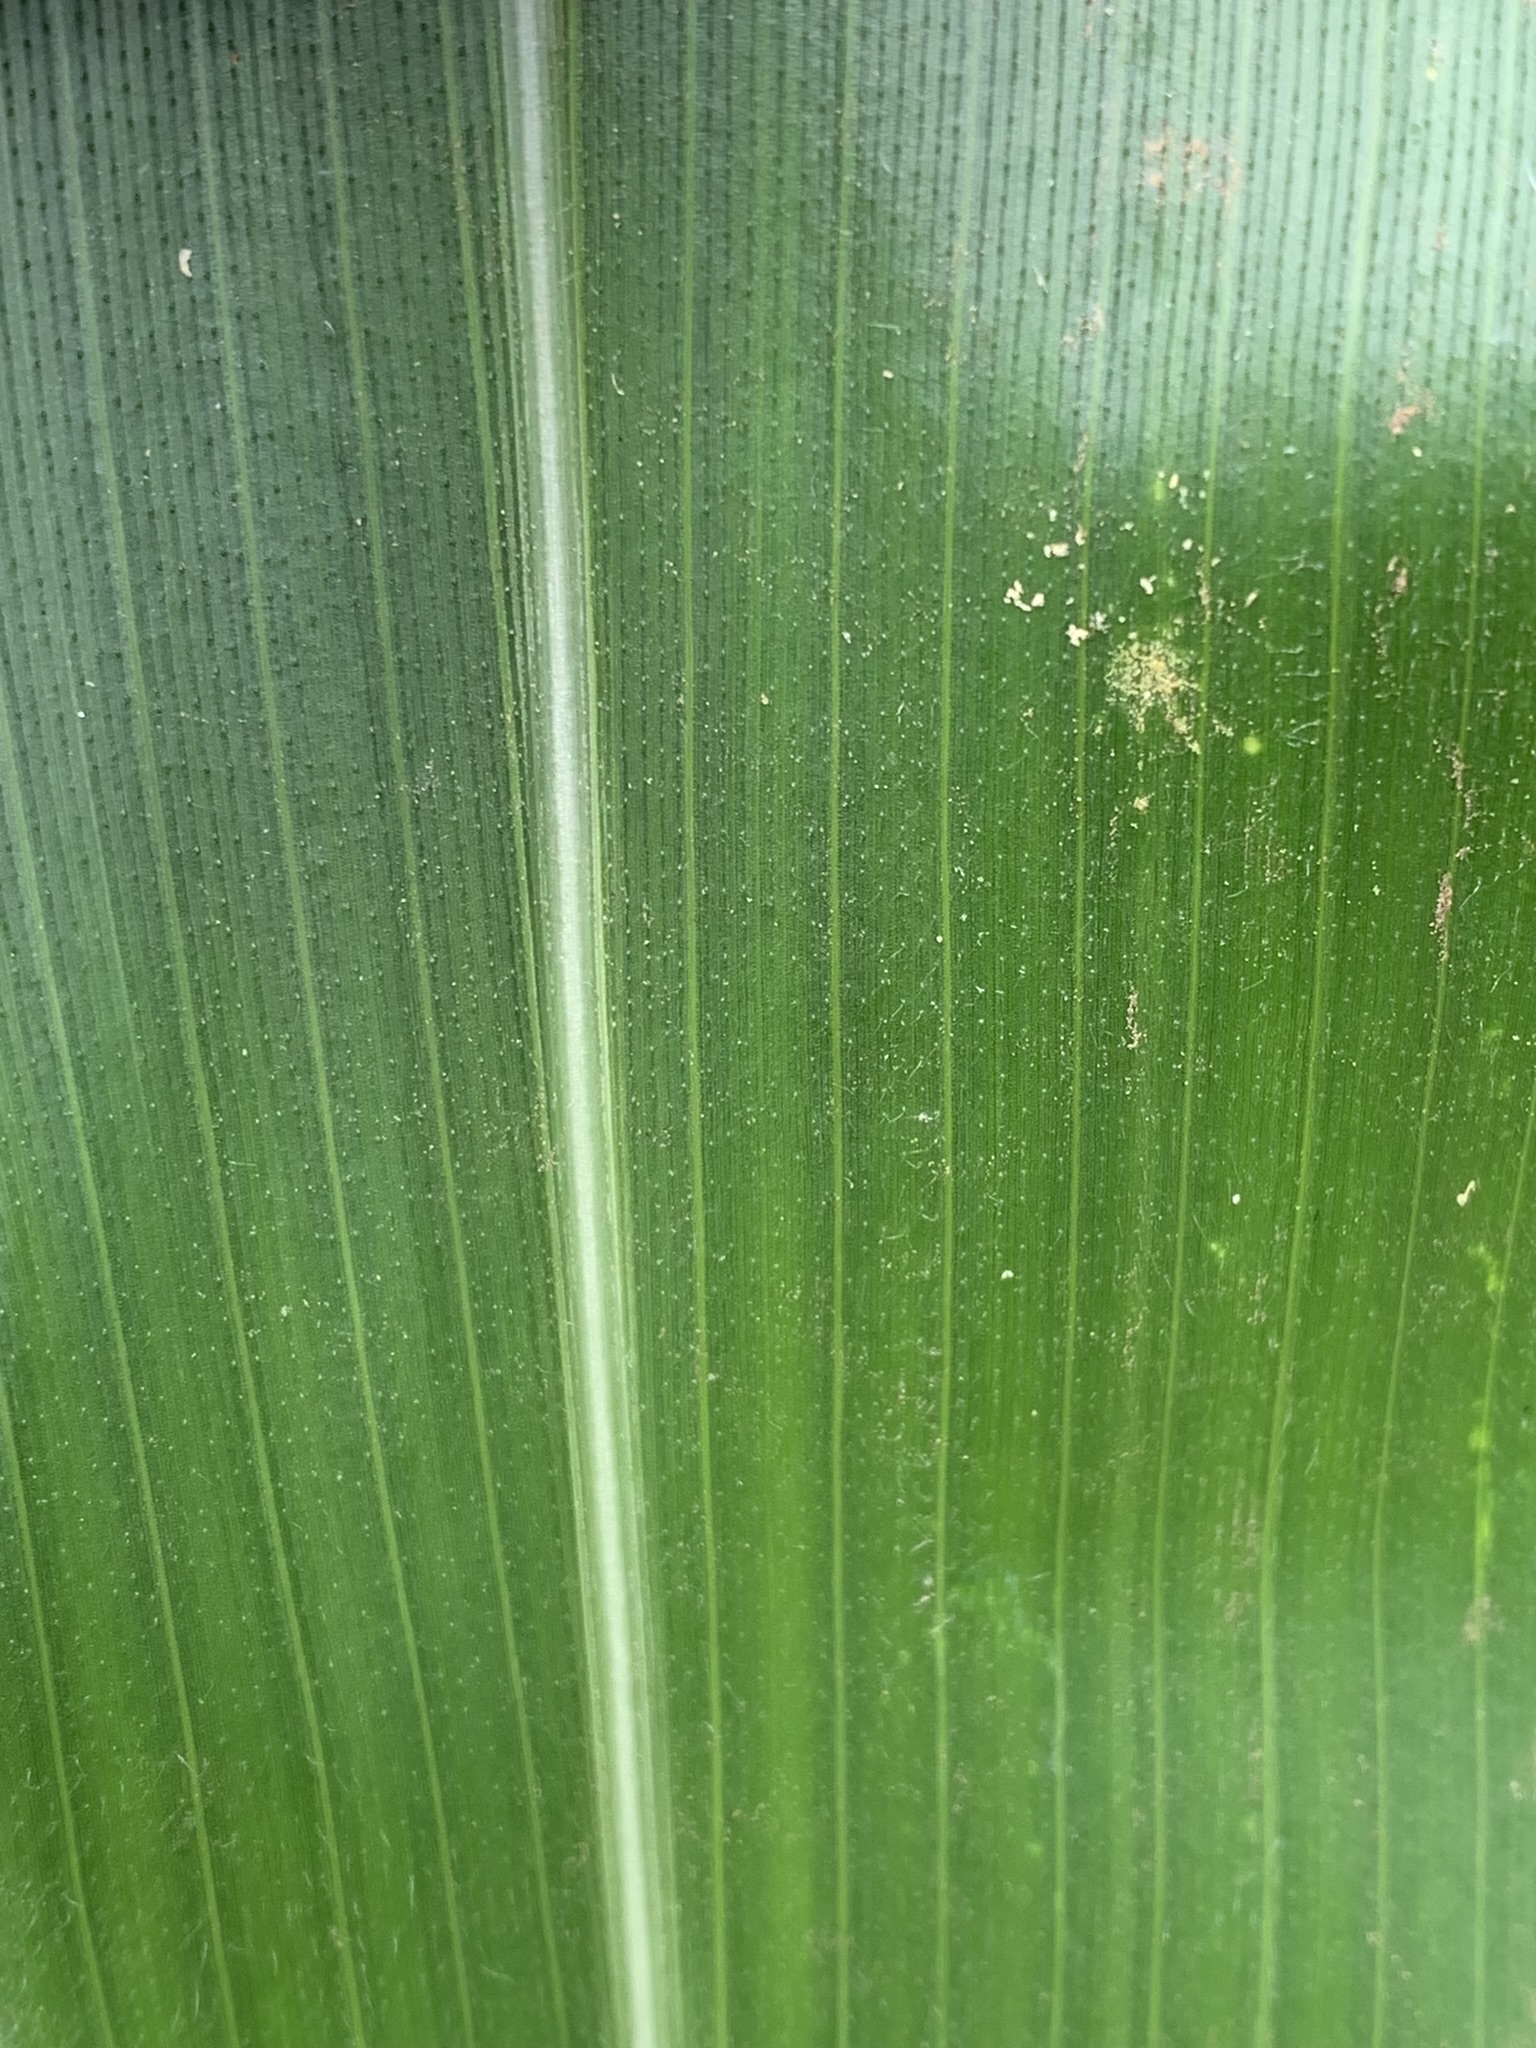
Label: Healthy